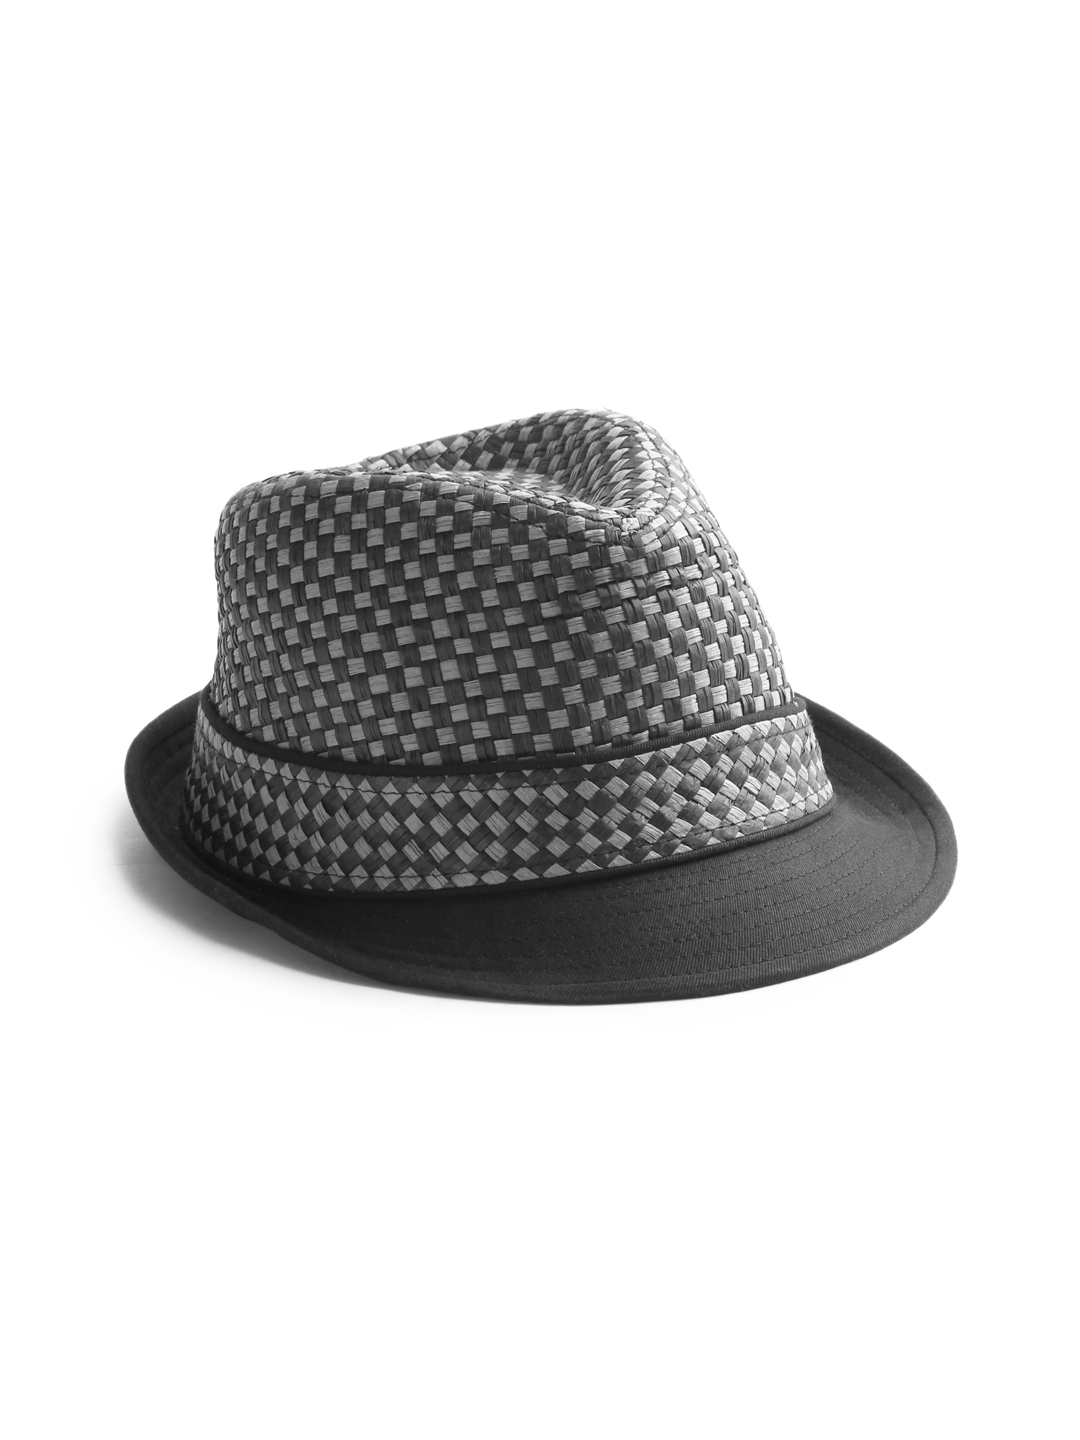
Flying Machine Men Black Hat
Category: Accessories / Headwear / Caps
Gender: Men
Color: Black
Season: Summer 2012
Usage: Casual